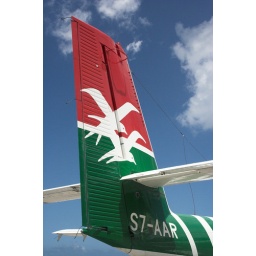
The tail of a twin otter plane of Air Seychelles under the blue sky of Mahe island